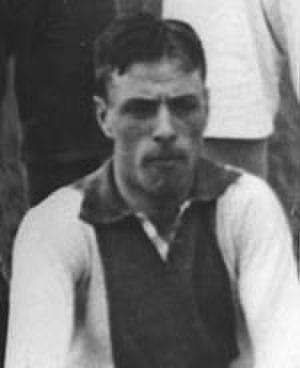
Alphonsius Johannes Maria Pelser, né le 28 décembre 1893 et mort le 2 juillet 1974, est un footballeur néerlandais qui jouait au poste d'arrière droit à l'Ajax Amsterdam — faisant partie du Club van 100 — et en équipe nationale.